Weengallon

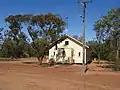
Our Lady Queen of Fatima Catholic Church, 2021

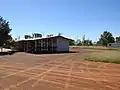
Weengallon community hall and tennis courts, 2021

There are no schools in Weengallon. The nearest government primary schools are Talwood State School in neighbouring Talwood to the east and Thallon State School in neighbouring Thallon to the south-west. There are no nearby secondary schools; the alternatives are distance education and boarding school.